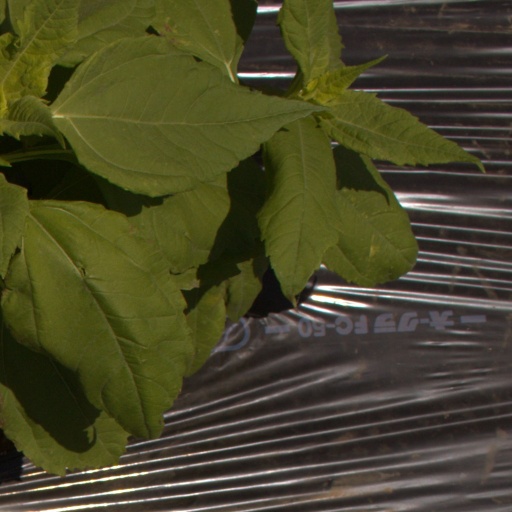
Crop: Jerusalem artichoke